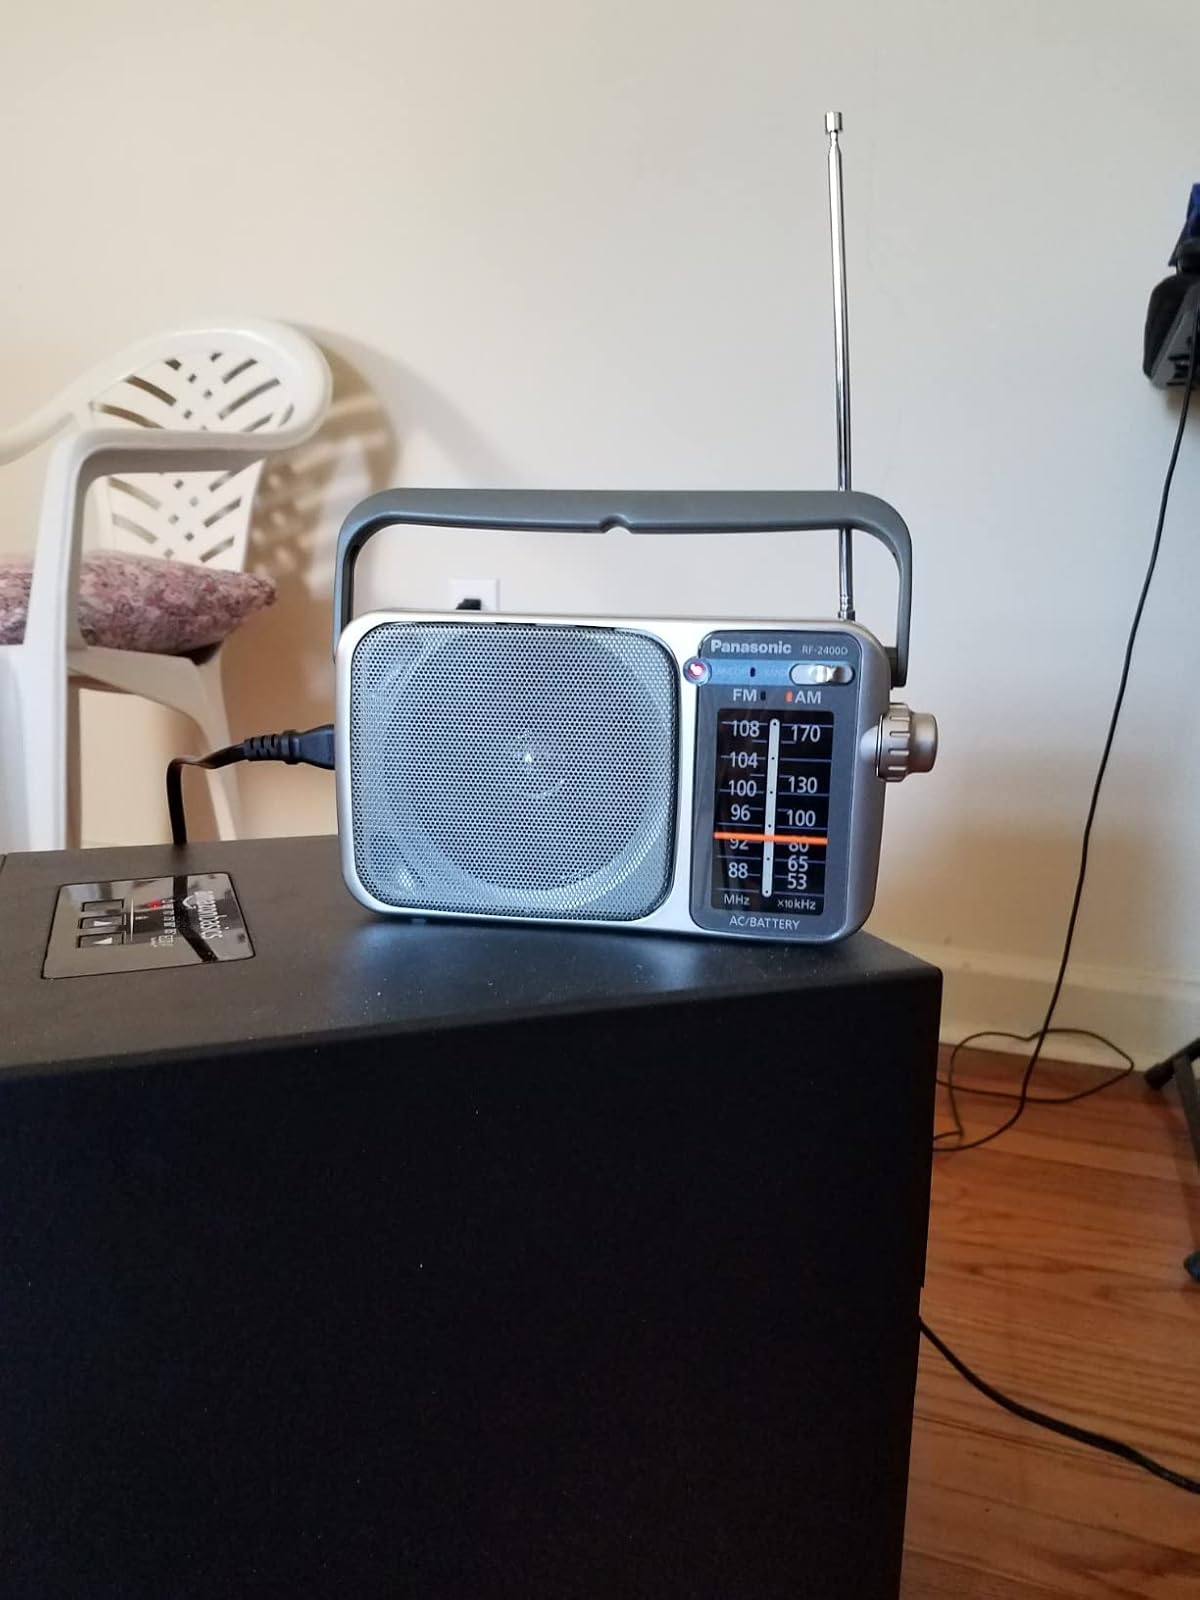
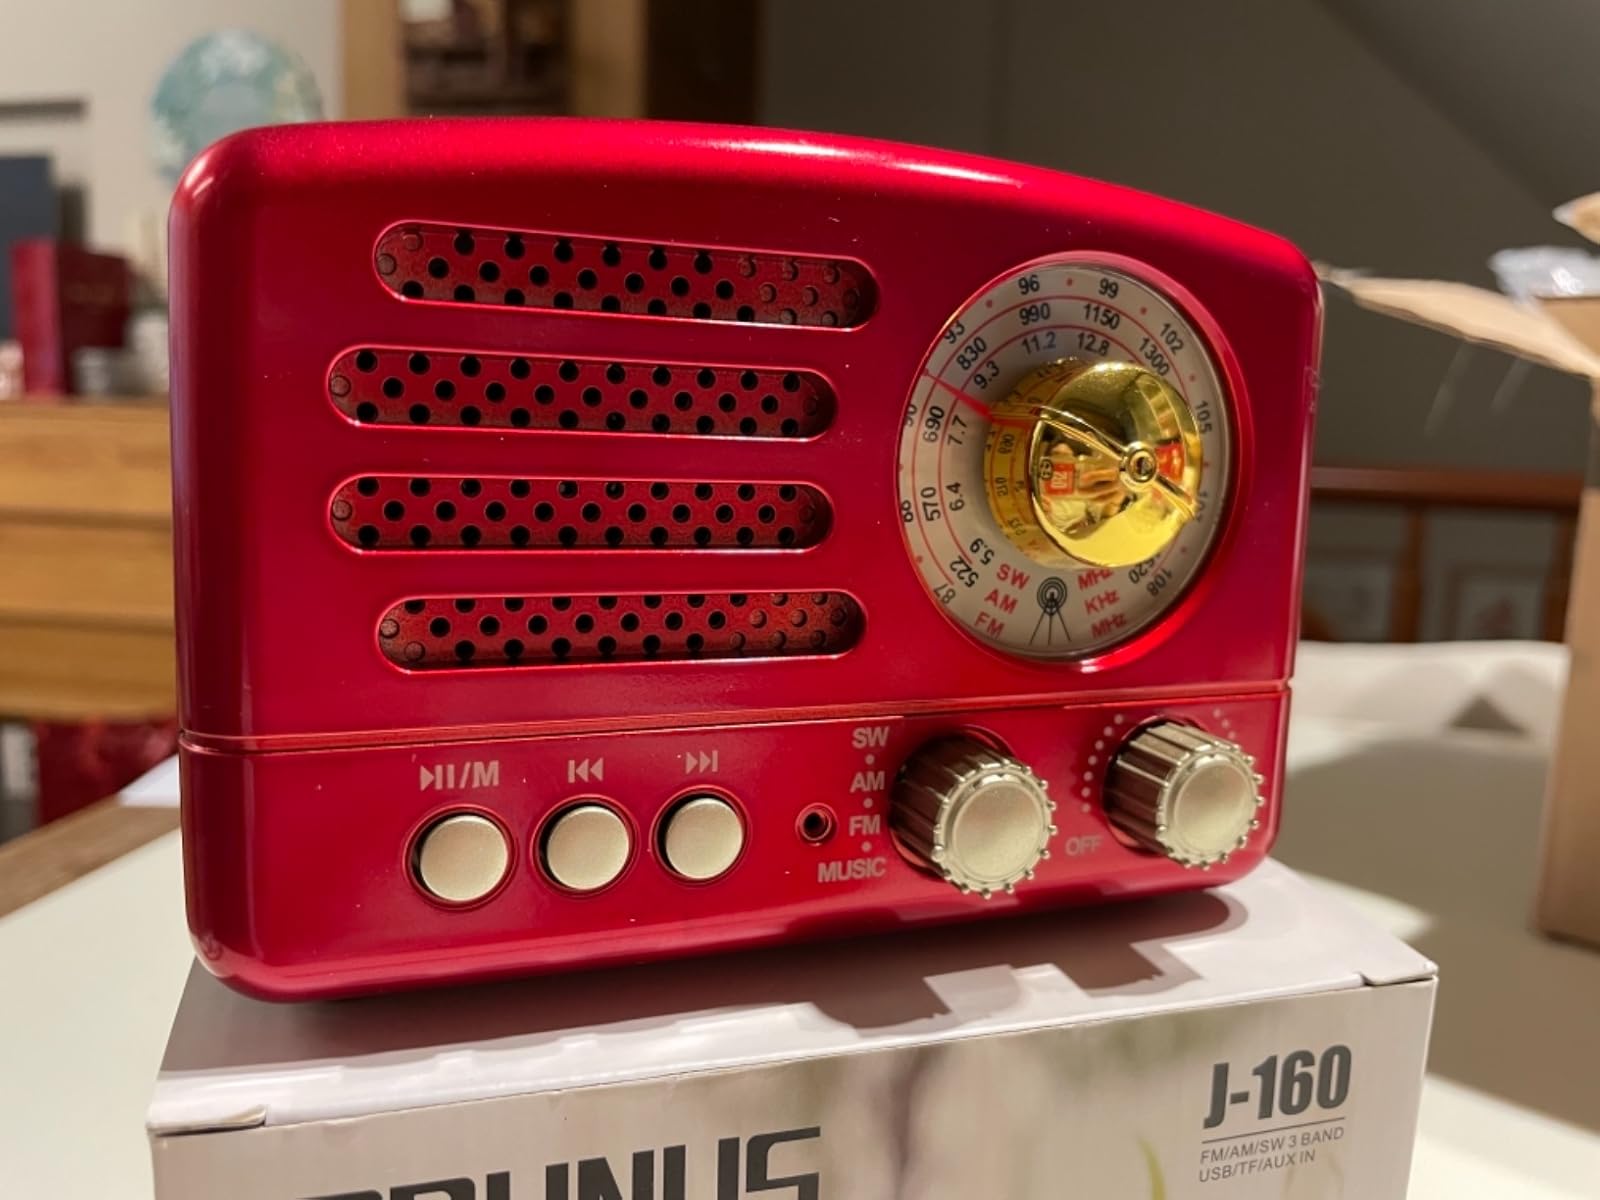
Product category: radio
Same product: no